JS Taigei

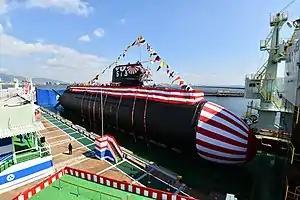
JS "Taigei" on 14 October 2020

"Taigei" was laid down at Mitsubishi Heavy Industries Kobe Shipyard on 16 March 2018 as the 2017 plan 3000-ton submarine No. 8128 based on the medium-term defense capability development plan (26 medium-term defense), and in 2020. It was named "Taigei" at the naming and launching ceremony held at the factory on 14 October. It was handed over to the Maritime Self-Defense Force on 9 March 2022 and deployed to the Yokosuka Naval Base. Construction cost was estimated at .